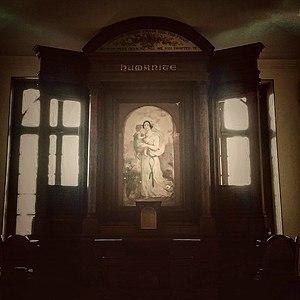
Autel Chapelle de l'Humanité (2015)
La chapelle de l’Humanité est un édifice religieux situé au 5, rue Payenne à Paris, en France, imaginé d'après les plans du philosophe français Auguste Comte, qui avait imaginé la construction de temples positivistes dans le cadre de sa religion de l'Humanité. Il s'agit de l'unique temple positiviste subsistant en Europe. Inaugurée en 1905, elle est la propriété de l'Église positiviste du Brésil et est très rarement ouverte à la visite, parfois lors des journées du patrimoine.